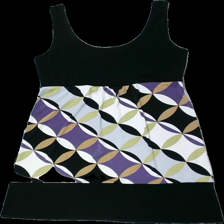
View: front
Type: Dress
Category: Ladies
Brand: Kappahl
Colors: Black, White, Purple, Multicolor
Material: 100% polyester
Pattern: Geometric print
Cut: Regular
Size: M
Season: All
Damage location: middle right
Damage 2 location: bottom right
Damage 3 location: middle left
Price range: <50
Recommended usage: Export
Description: svart klänning med cirklar i olika färger på, nopprig